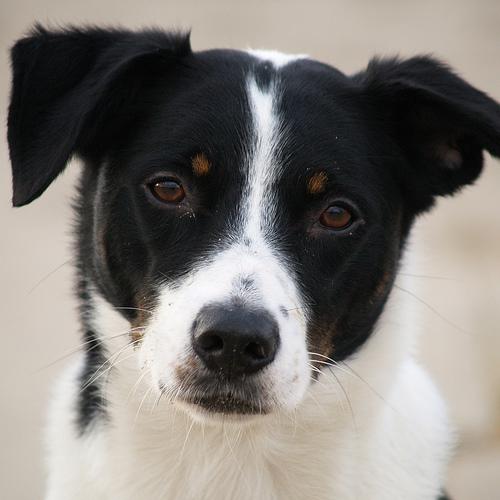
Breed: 234-n000091-Appenzeller